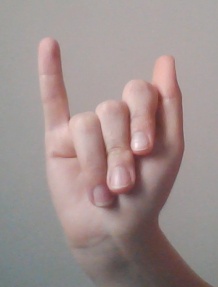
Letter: meem